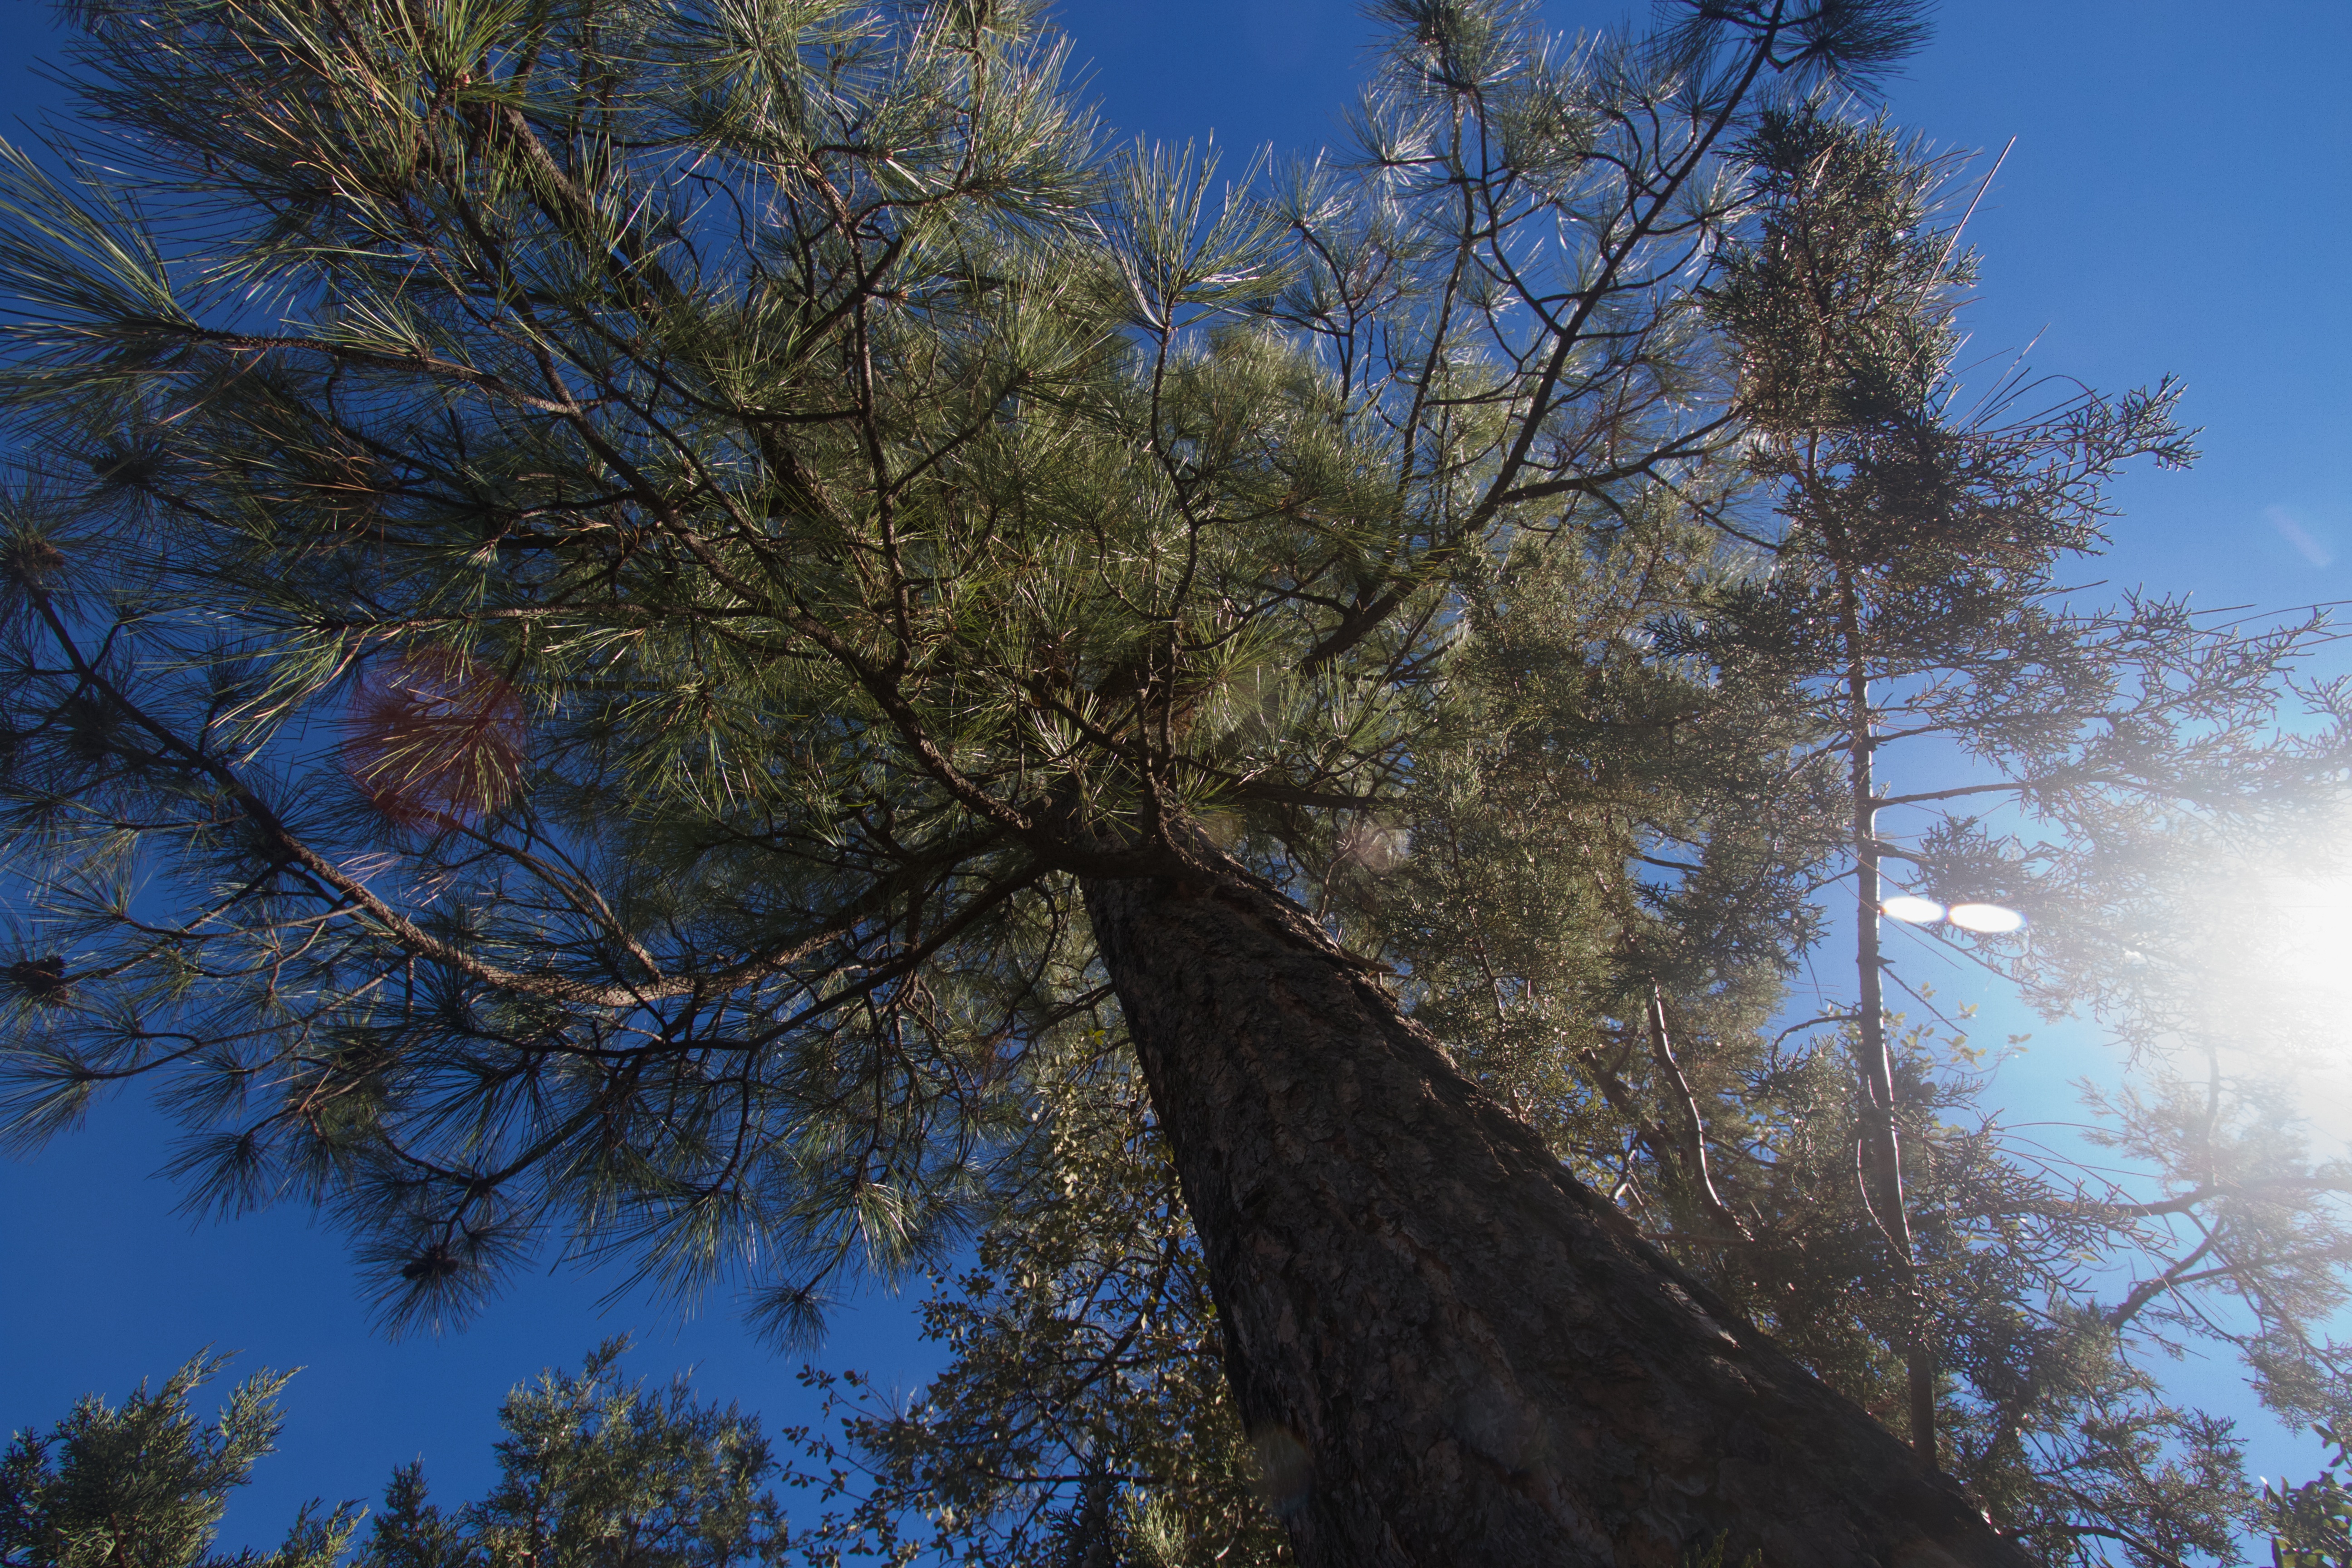
tree, nature, forest, wilderness, branch, snow, winter, plant, sky, sunlight, leaf, flower, autumn, fir, season, conifer, cool image, spruce, woodland, larch, ecosystem, biome, woody plant, temperate coniferous forest, land plant